Island of Love (1963 film)

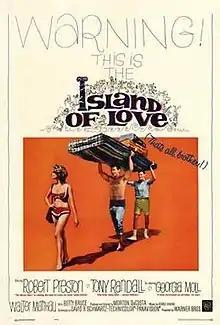
Theatrical release poster

Island of Love is a 1963 American comedy film directed by Morton DaCosta and written by David R. Schwartz. The film stars Robert Preston, Tony Randall, Giorgia Moll, Walter Matthau, Betty Bruce and Vassili Lambrinos. The film was released by Warner Bros. on June 12, 1963.